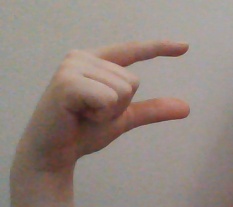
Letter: dal